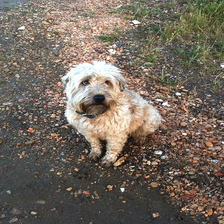
Species: dog
Breed: wheaten terrier